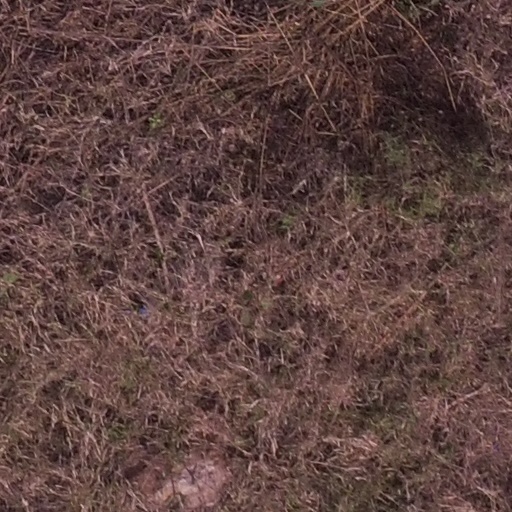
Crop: maize; corn